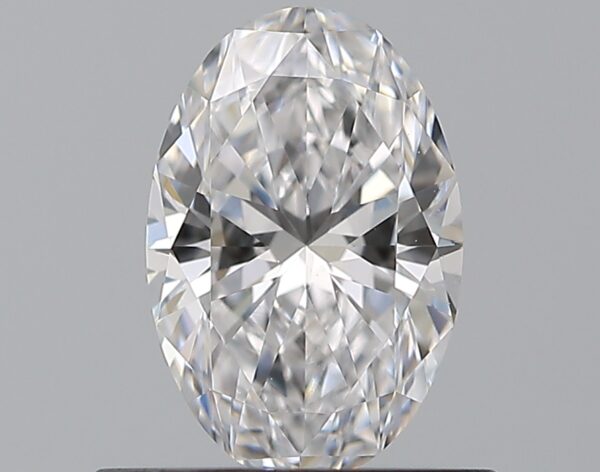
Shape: oval
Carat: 0.59
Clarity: VVS1
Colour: D
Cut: EX
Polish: EX
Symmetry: VG
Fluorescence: N
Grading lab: GIA
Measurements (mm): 6.93 x 4.62 x 2.91